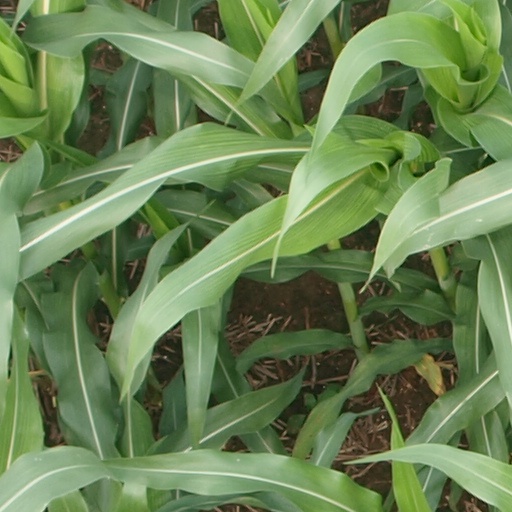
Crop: maize; corn